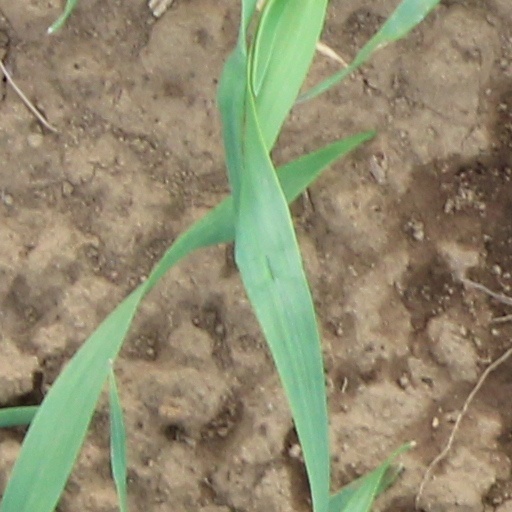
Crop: wheat